Edarem

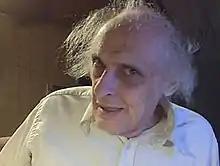
Edarem in 2009

Edward Robert Muscare (born Eduardo Joseph Vianney; September 27, 1932January 8, 2012), also known by his pseudonyms of Edarem, Uncle Ed, and Edmus Scarey, was an American television presenter, entertainer, internet celebrity, and sex offender. He gained success online through his eccentric and comedic posts on YouTube, uploaded from 2006 through 2009.